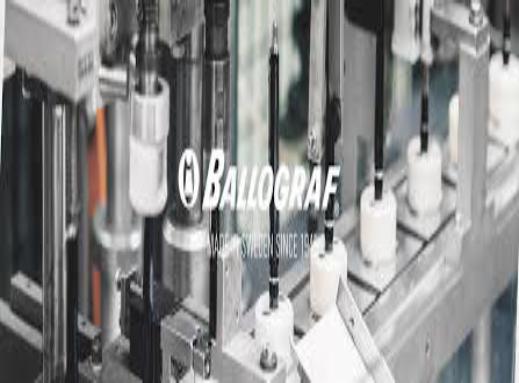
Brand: ballograf
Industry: Necessities